Camden Town Brewery

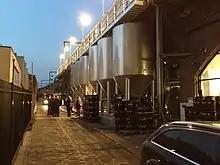
The brewery in Kentish Town

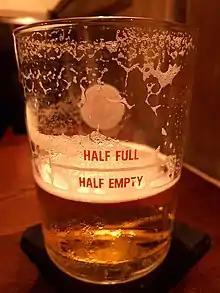
A Camden Town Brewery branded beer glass.

Camden Town Brewery is a Camden, London-based brewery founded in 2010, and owned by Anheuser-Busch InBev since 2015.